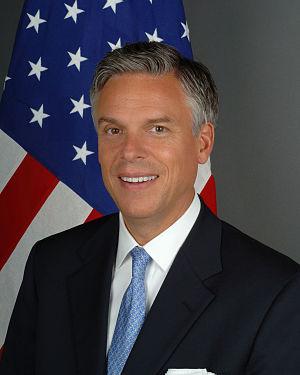
Les primaires présidentielles du Parti républicain américain de 2012 sont le processus par lequel les membres du Parti républicain des États-Unis désignent leur candidat à l'élection présidentielle de 2012.
Jon Meade Huntsman, Jr., né le 26 mars 1960 à Palo Alto, est un homme politique et diplomate américain.
L'élection présidentielle américaine de 2012, pourvoyant à la 57ᵉ élection du président des États-Unis, élu pour un mandat courant de 2013 à 2017, se tient le 6 novembre.